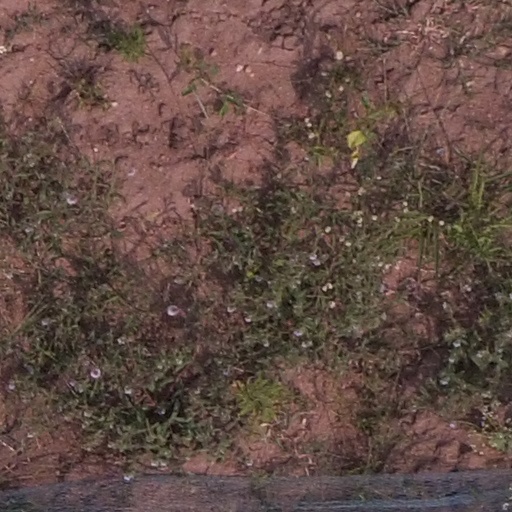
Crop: maize; corn